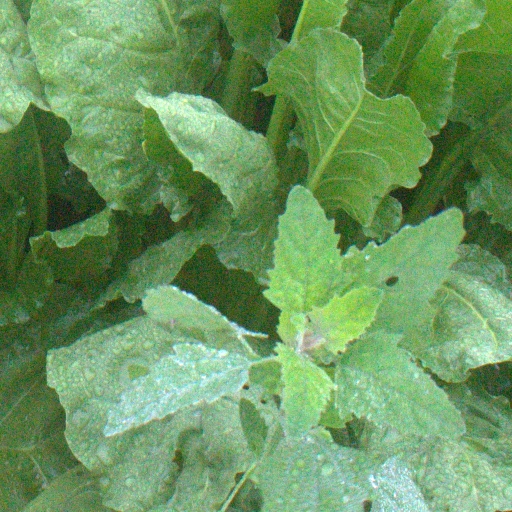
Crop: sugar beet